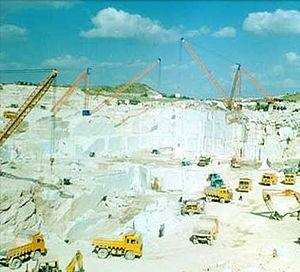
Le Rajasthan est un État du nord-ouest de l'Inde. Sa capitale est Jaipur.